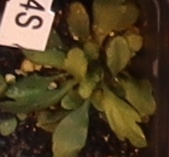
Label: Horseweed